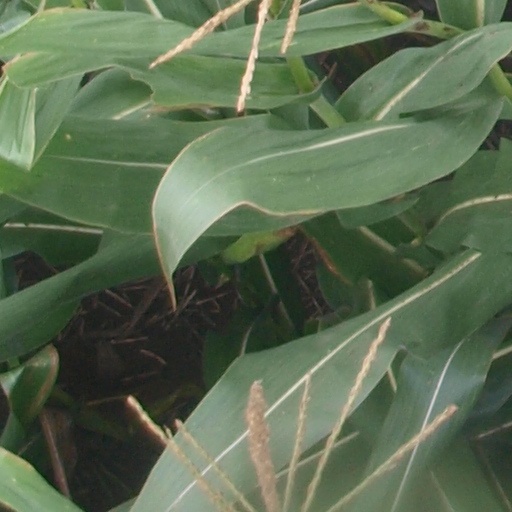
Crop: maize; corn